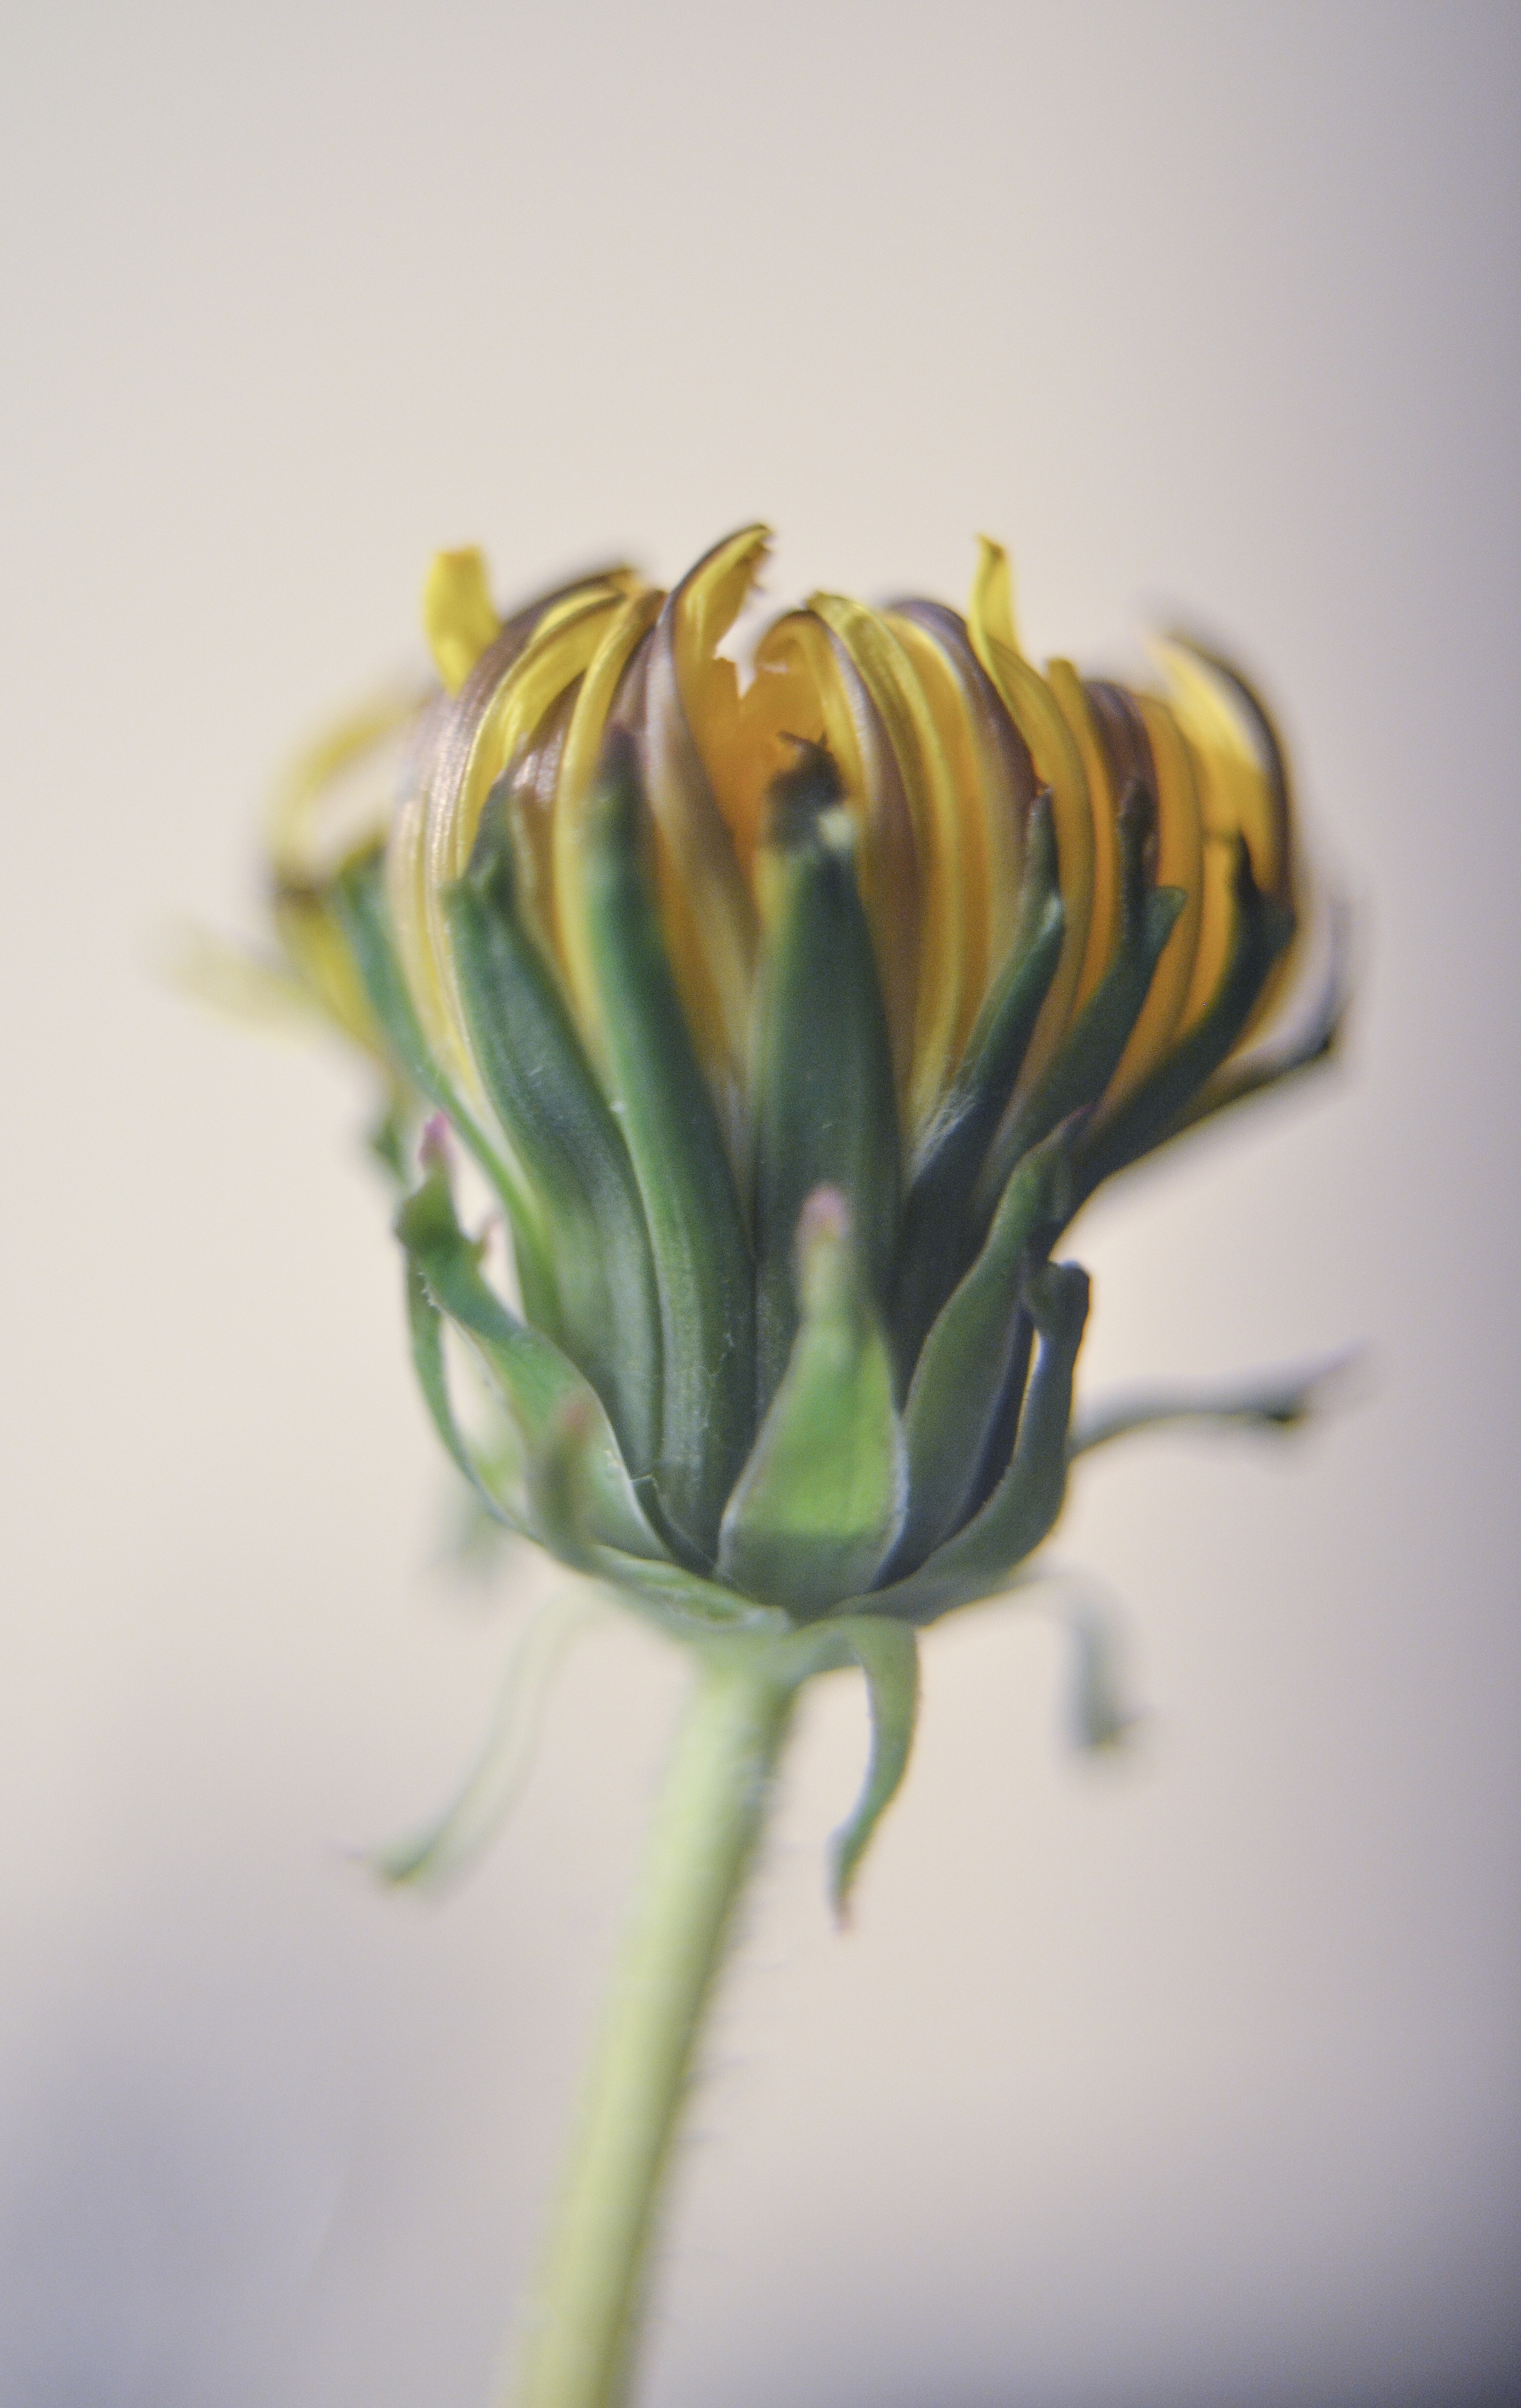
plant, photography, leaf, flower, petal, green, botany, yellow, flora, close up, thistle, macro photography, flowering plant, daisy family, plant stem, land plant